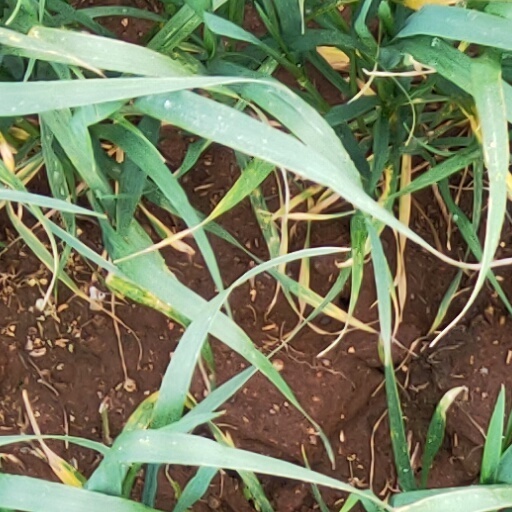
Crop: wheat